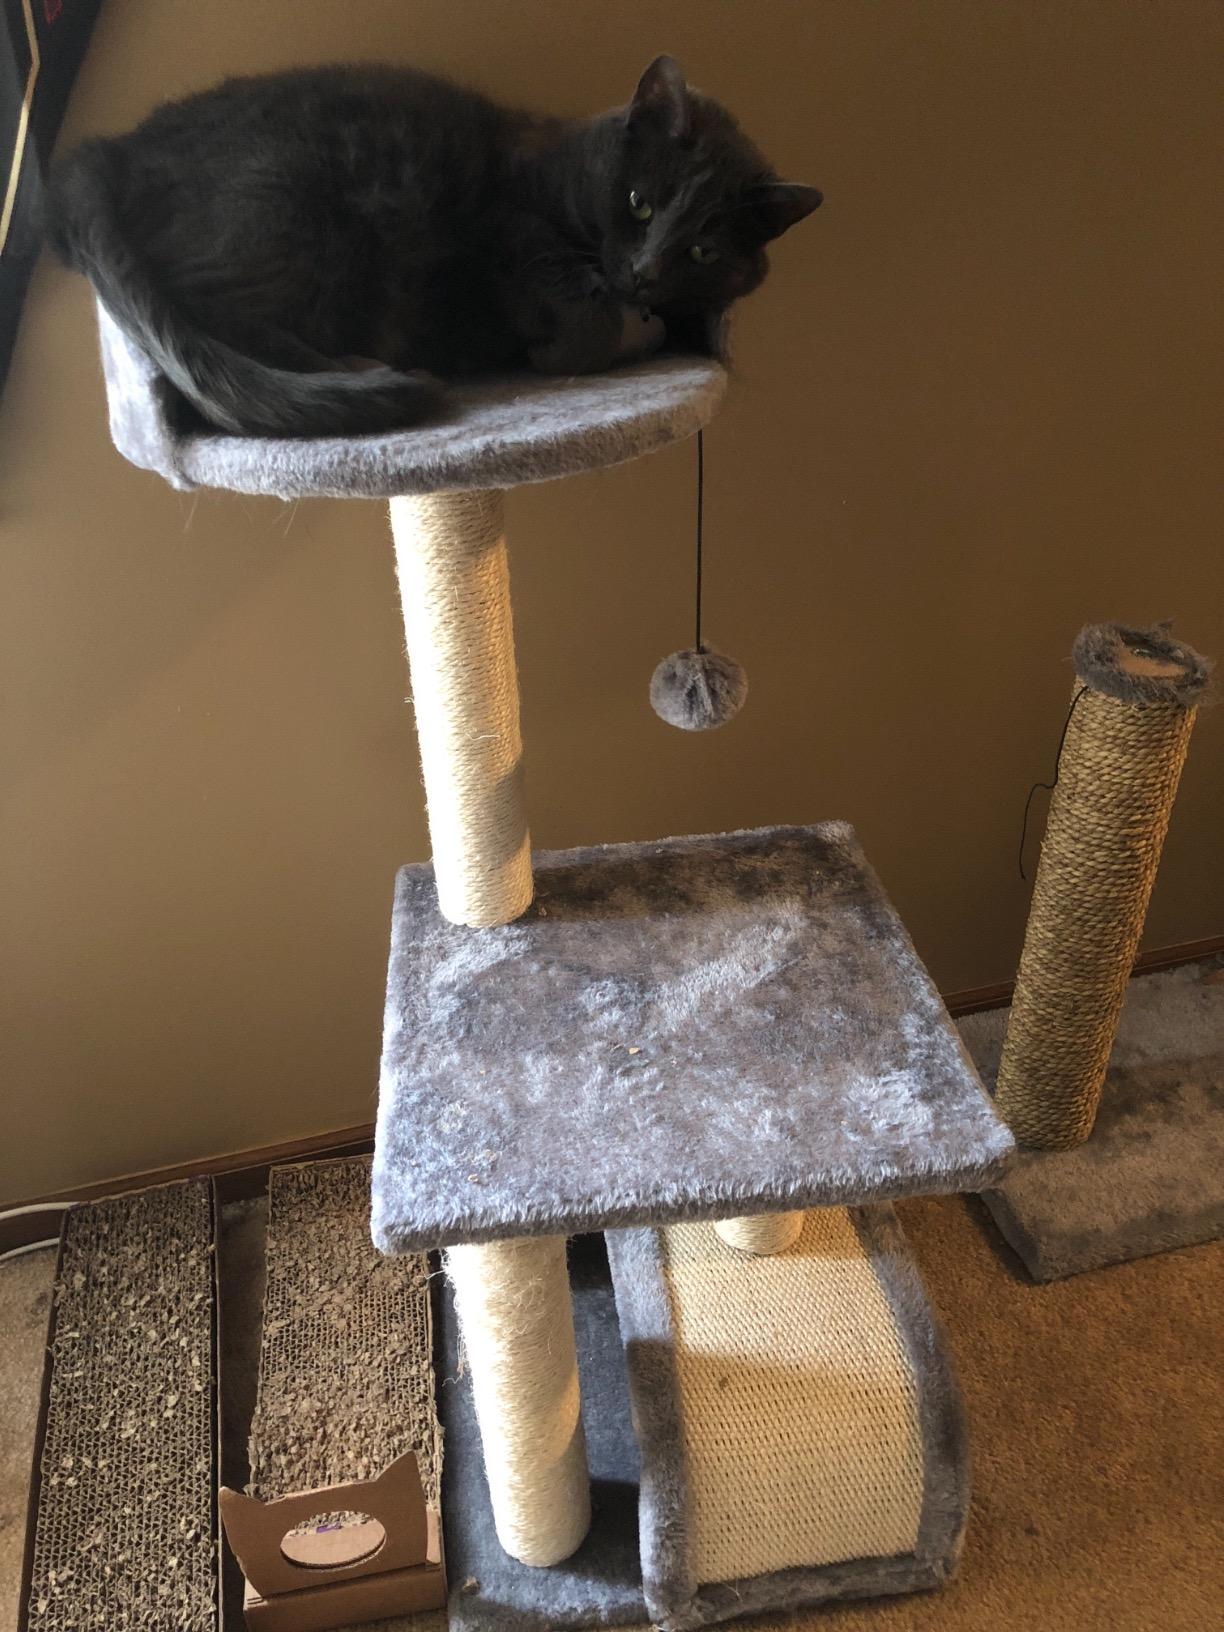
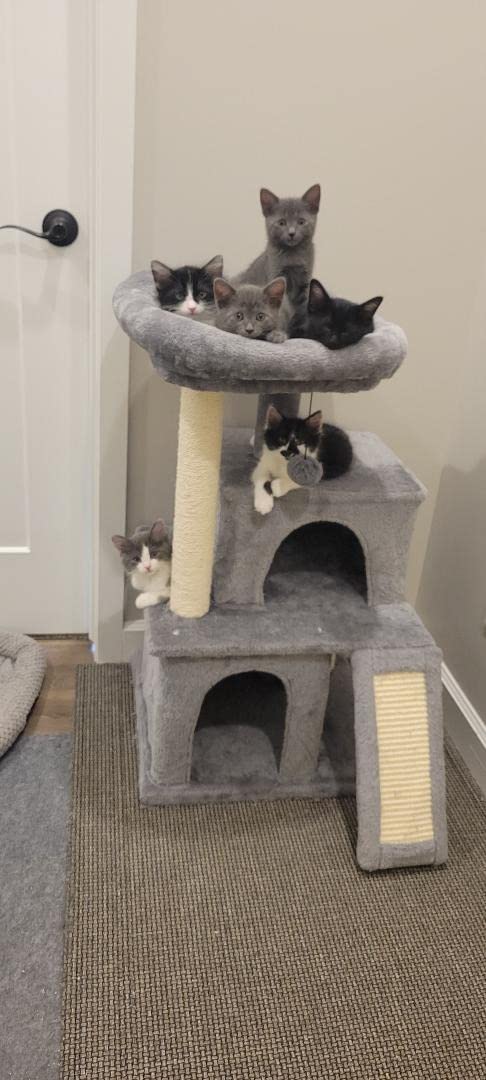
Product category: items_cat tree
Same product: no